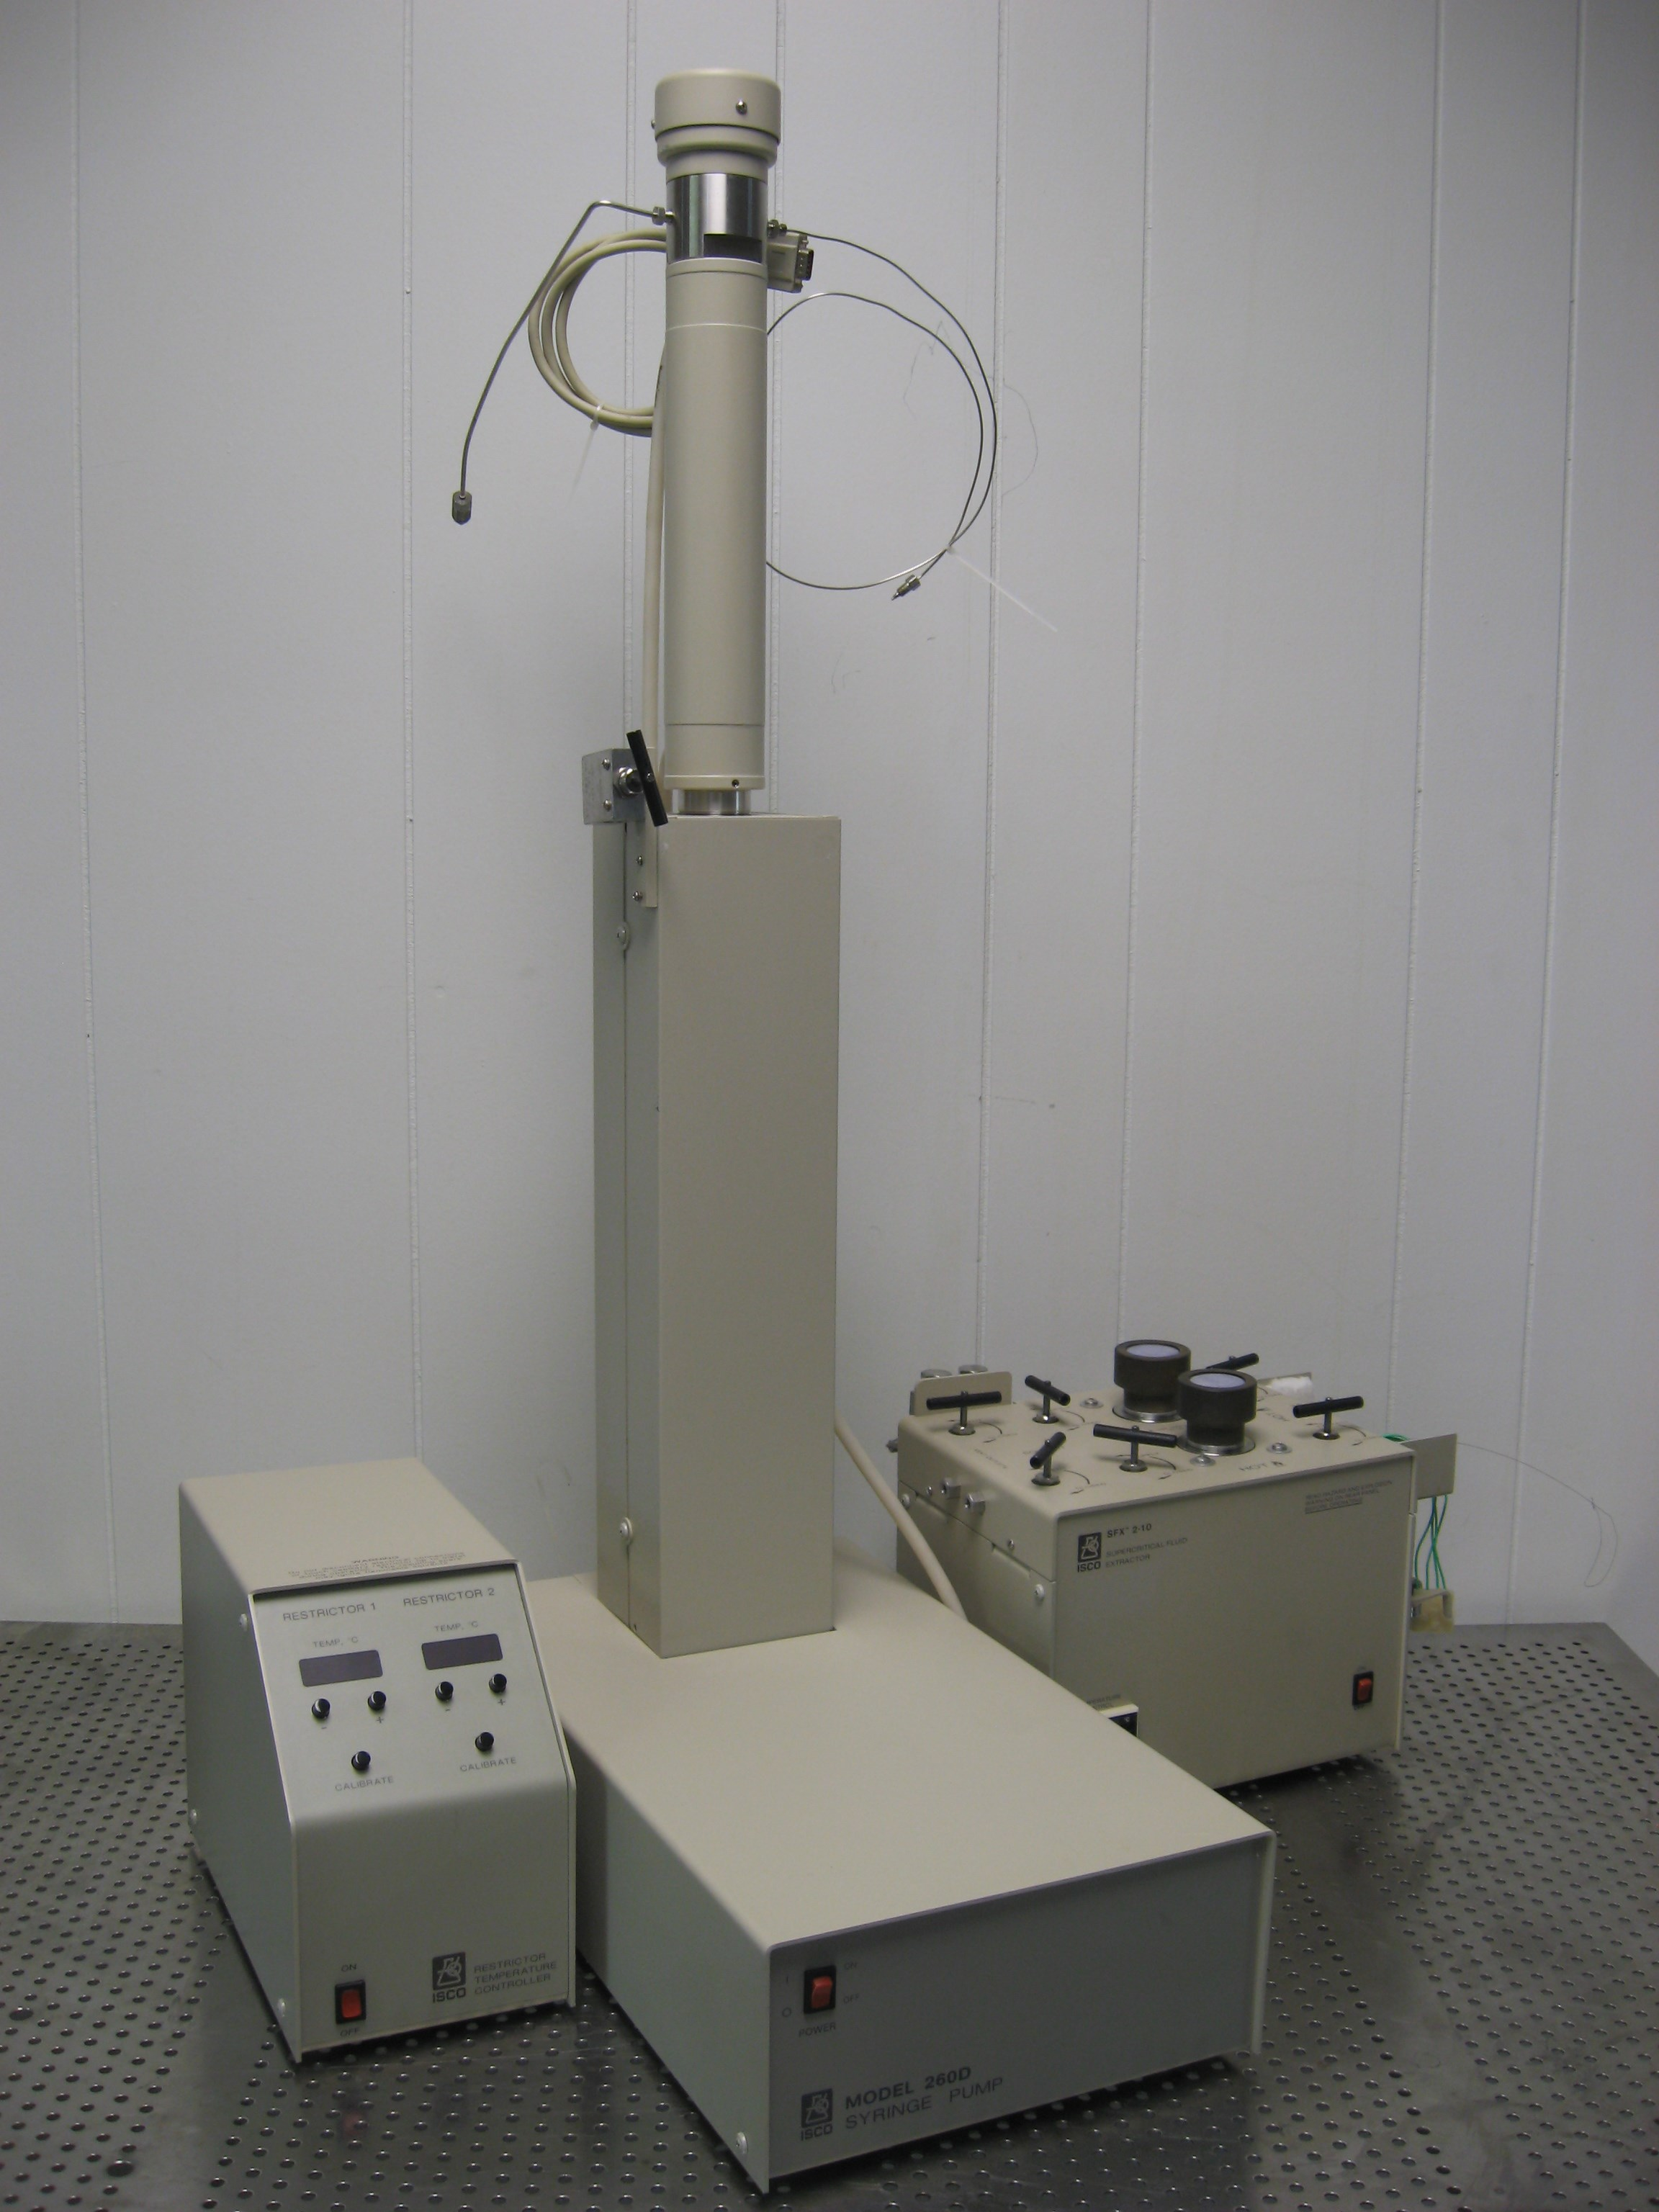
Syringe pump for supercritical fluids and chromatography
Specialty: medical-devices
Image credit: Kitmondo Marketplace